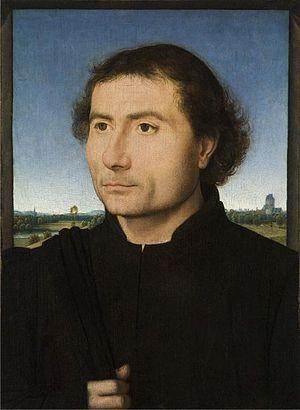
Le Portrait de l'homme au bonnet rouge est un tableau du peintre primitif flamand Hans Memling, réalisé vers 1465-1470. Il se trouve au Städel de Francfort-sur-le-Main. C'est un de ses portraits les plus célèbres.
Le Portrait d'un homme âgé est un petit tableau du peintre primitif flamand Hans Memling, réalisé vers 1480. Il se trouve au Metropolitan Museum of Art de New York, aux États-Unis.